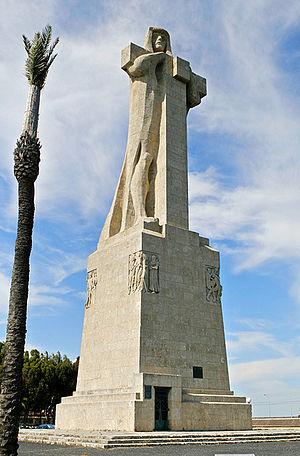
Cet article recense les statues les plus hautes actuellement érigées.